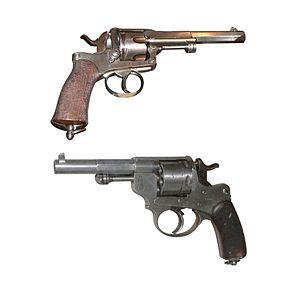
Le revolver réglementaire modèle 1873 Chamelot-Delvigne fut la première arme de poing moderne de l’armée française. Il fut produit par la Manufacture d'armes de Saint-Étienne de 1873 à 1887 à environ 337 000 exemplaires. Bien que remplacé assez rapidement par le modèle 1892, il fut cependant largement utilisé durant la Première Guerre mondiale et équipait encore des unités de réserve en 1940. Par la suite, la résistance l’employa encore fort généreusement.